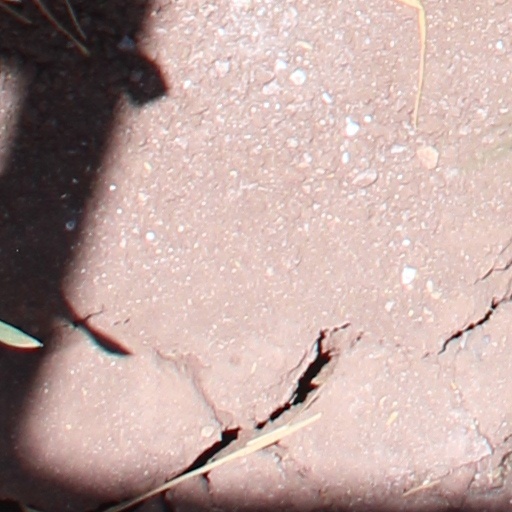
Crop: wheat